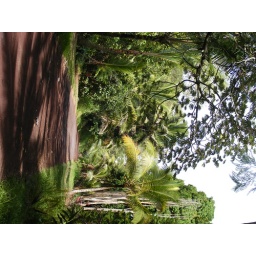
Another rural road off Highway 132, just northeast of Claudia's future house in Pahoa.